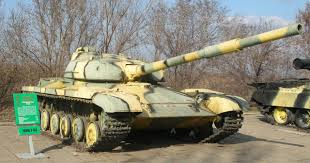
Label: T-64